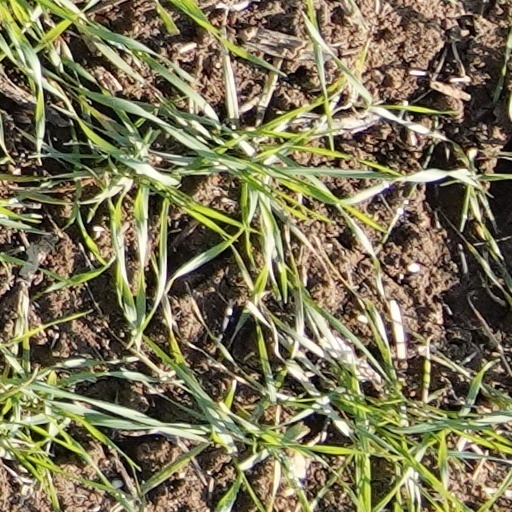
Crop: wheat